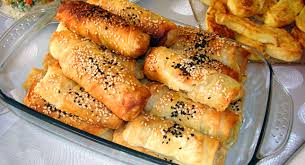
Yemek: borek